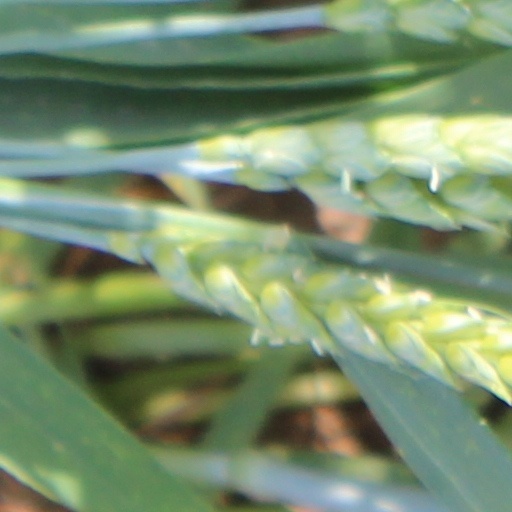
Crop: wheat